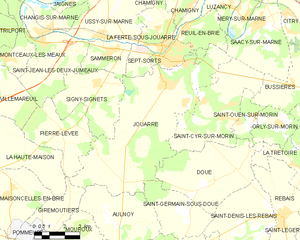
Carte des communes françaises Jouarre